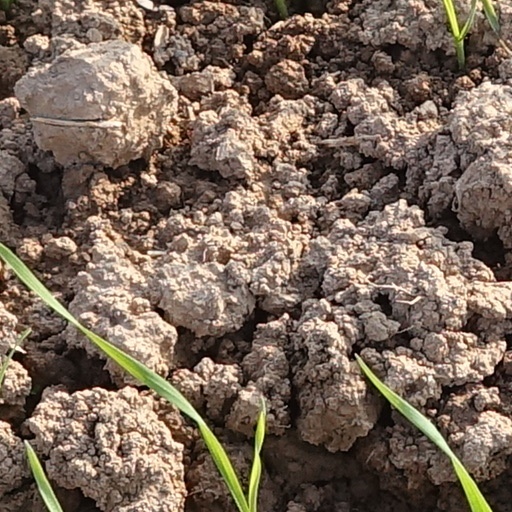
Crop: wheat